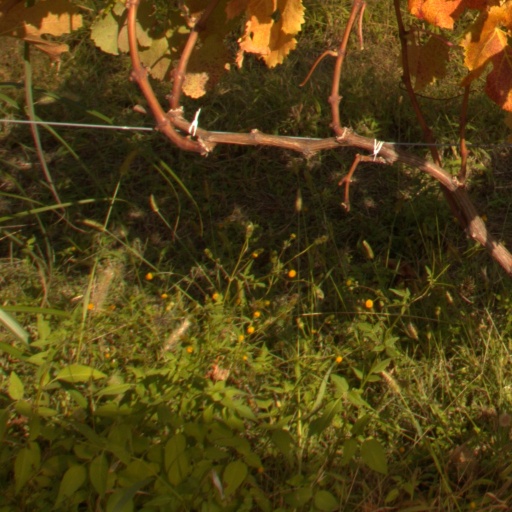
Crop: grape